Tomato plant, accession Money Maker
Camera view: vertical (180 deg); turntable rotation: 30 degrees
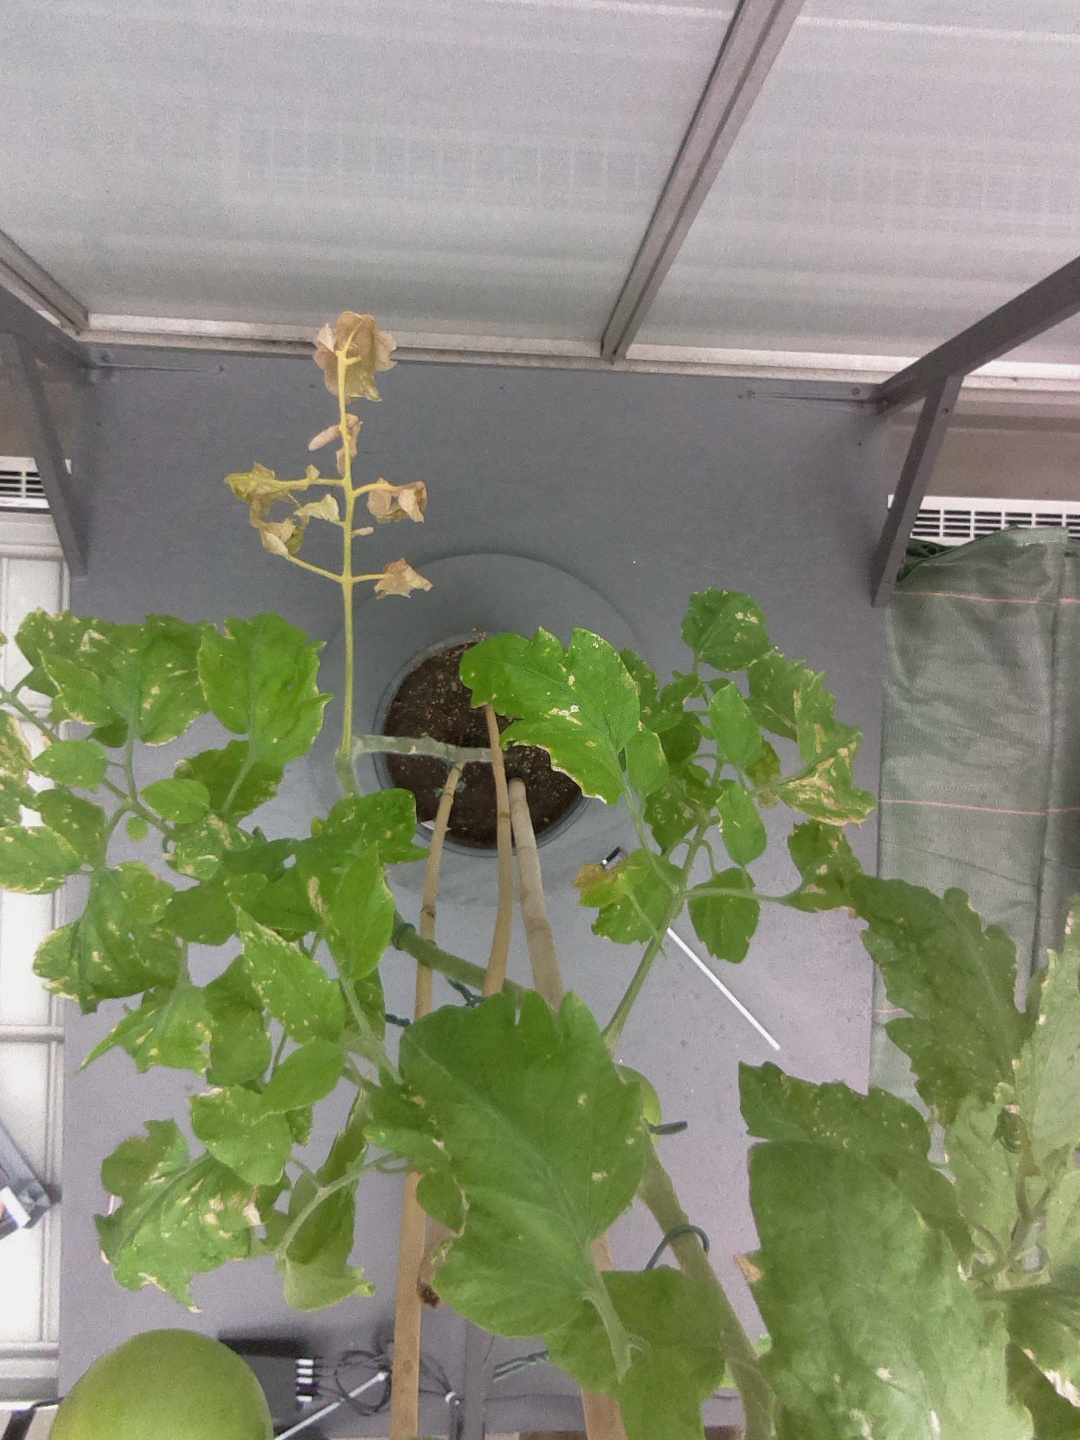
BBCH growth stage 79: 90% -100% of final fruit size